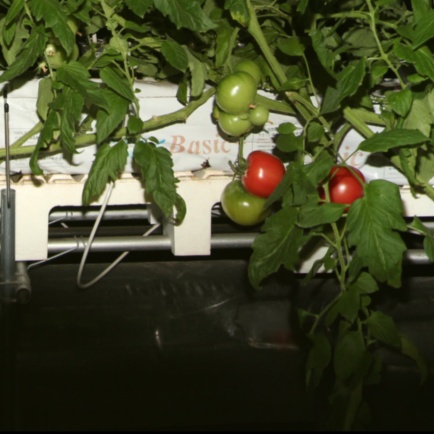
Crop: tomato